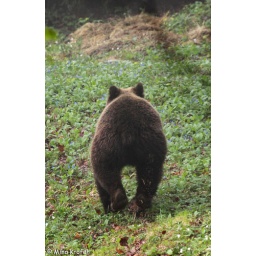
European brown bear Ursus arctos running away at Velike Lasce in northern Dinaric Mts Slovenia